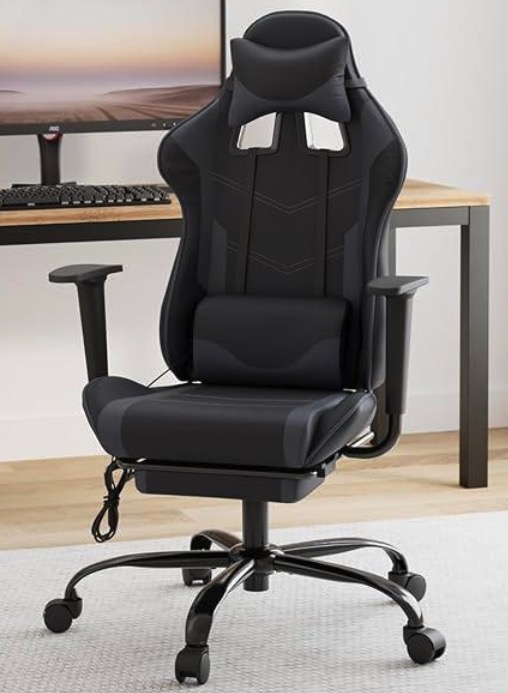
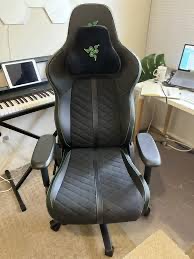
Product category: items_chair
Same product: no